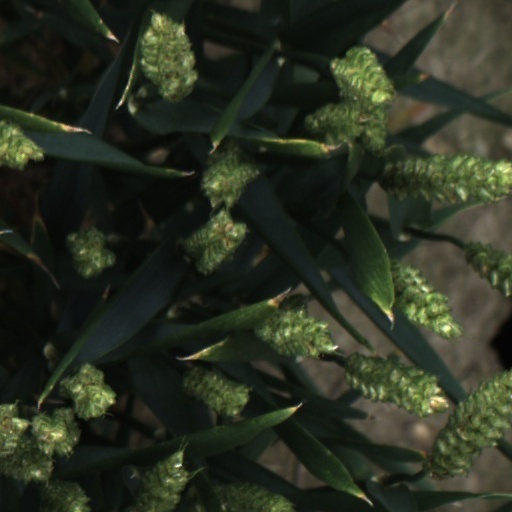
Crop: wheat